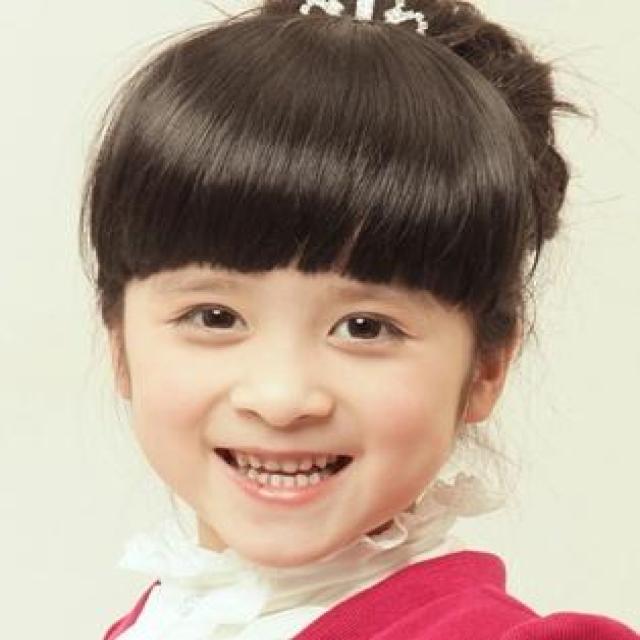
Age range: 0-12